Al Albert (soccer)

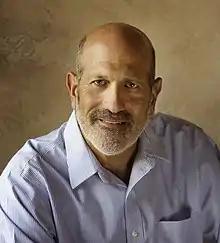

Al Albert is an American college soccer coach. Albert is best known for his long tenure as the head coach of the William & Mary Tribe men's soccer program in Williamsburg, Virginia and as a former President of United Soccer Coaches, the largest soccer coaches organization in the world.